CANDU reactor

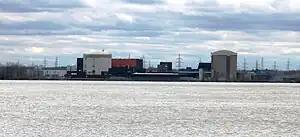
Gentilly-1 (right) and Gentilly-2 (left)

Gentilly-1, in Bécancour, Quebec, near Trois-Rivières, Quebec, was also an experimental version of CANDU, using a boiling light-water coolant and vertical pressure tubes, but was not considered successful and closed after seven years of fitful operation. Gentilly-2, a CANDU-6 reactor, began operating in 1983. Following statements from the in-coming Parti Québécois government in September 2012 that Gentilly would close, the operator, Hydro-Québec, decided to cancel a previously announced refurbishment of the plant and announced its shutdown at the end of 2012, citing economic reasons for the decision. The company has started a 50-year decommissioning process estimated to cost $1.8 billion.